Bra size

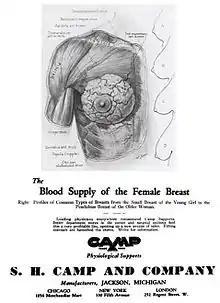
1932 advertisement by S.H. Camp and Company, the first to correlate A-to-D cup size with the volume of the breast

On 21 November 1911, Parisienne Madeleine Gabeau received a United States patent for a brassiere with soft cups and a metal band that supported and separated the breasts. To avoid the prevailing fashion that created a single "monobosom", her design provided: "...that the edges of the material "d" may be carried close along the inner and under contours of the breasts, so as to preserve their form, I employ an outlining band of metal "b" which is bent to conform to the lower curves of the breast."